Pamona people

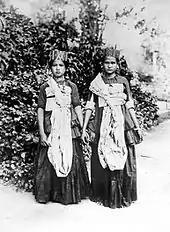
Two girls wearing festive dresses, Poso, Sulawesi, circa 1920–1930.

The language that is used by the Pamona people is called Pamona language. The structure of Pamona language is unique in terms of syllables of the root word, where a root word may have different meanings when a prefix, suffix, inserts or affixes are added. An example of a root word that have been changed after a prefix, suffix or affix is added and forms different meanings to it, such as:-